Yunus Nadi Abalıoğlu

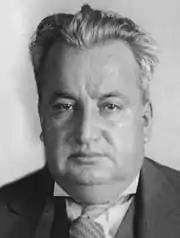

Yunus Nadi Abalıoğlu (1879 – 28 June 1945) was a Turkish journalist and the founder of the newspaper "Cumhuriyet". He was known for his support for Turkish nationalism and his sympathies with the Nazi regime, publishing many antisemitic propaganda articles in praise of Adolf Hitler.